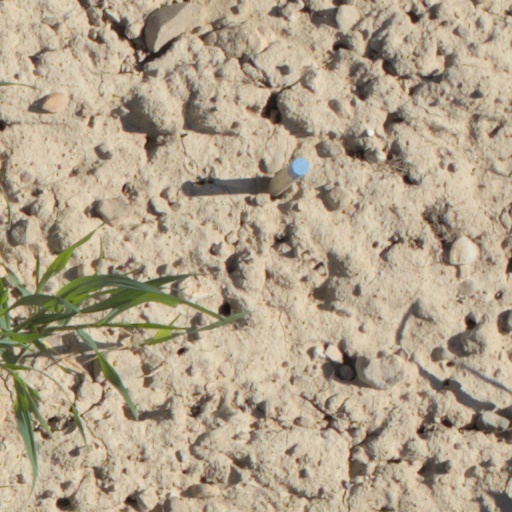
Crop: wheat